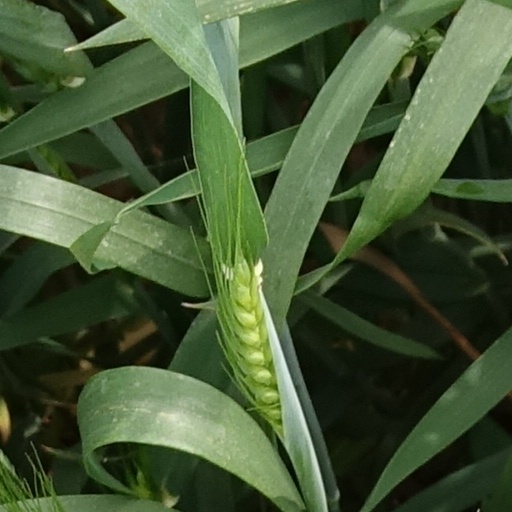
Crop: wheat